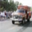
Label: truck